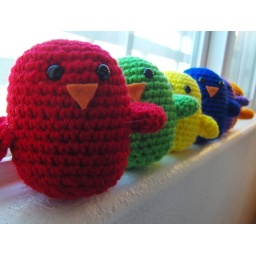
birds in the window